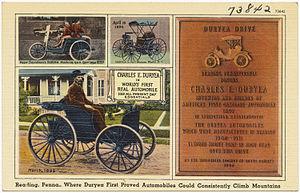
La Duryea Motor Wagon Company de Springfield, Massachusetts, a été la première société automobile américaine.